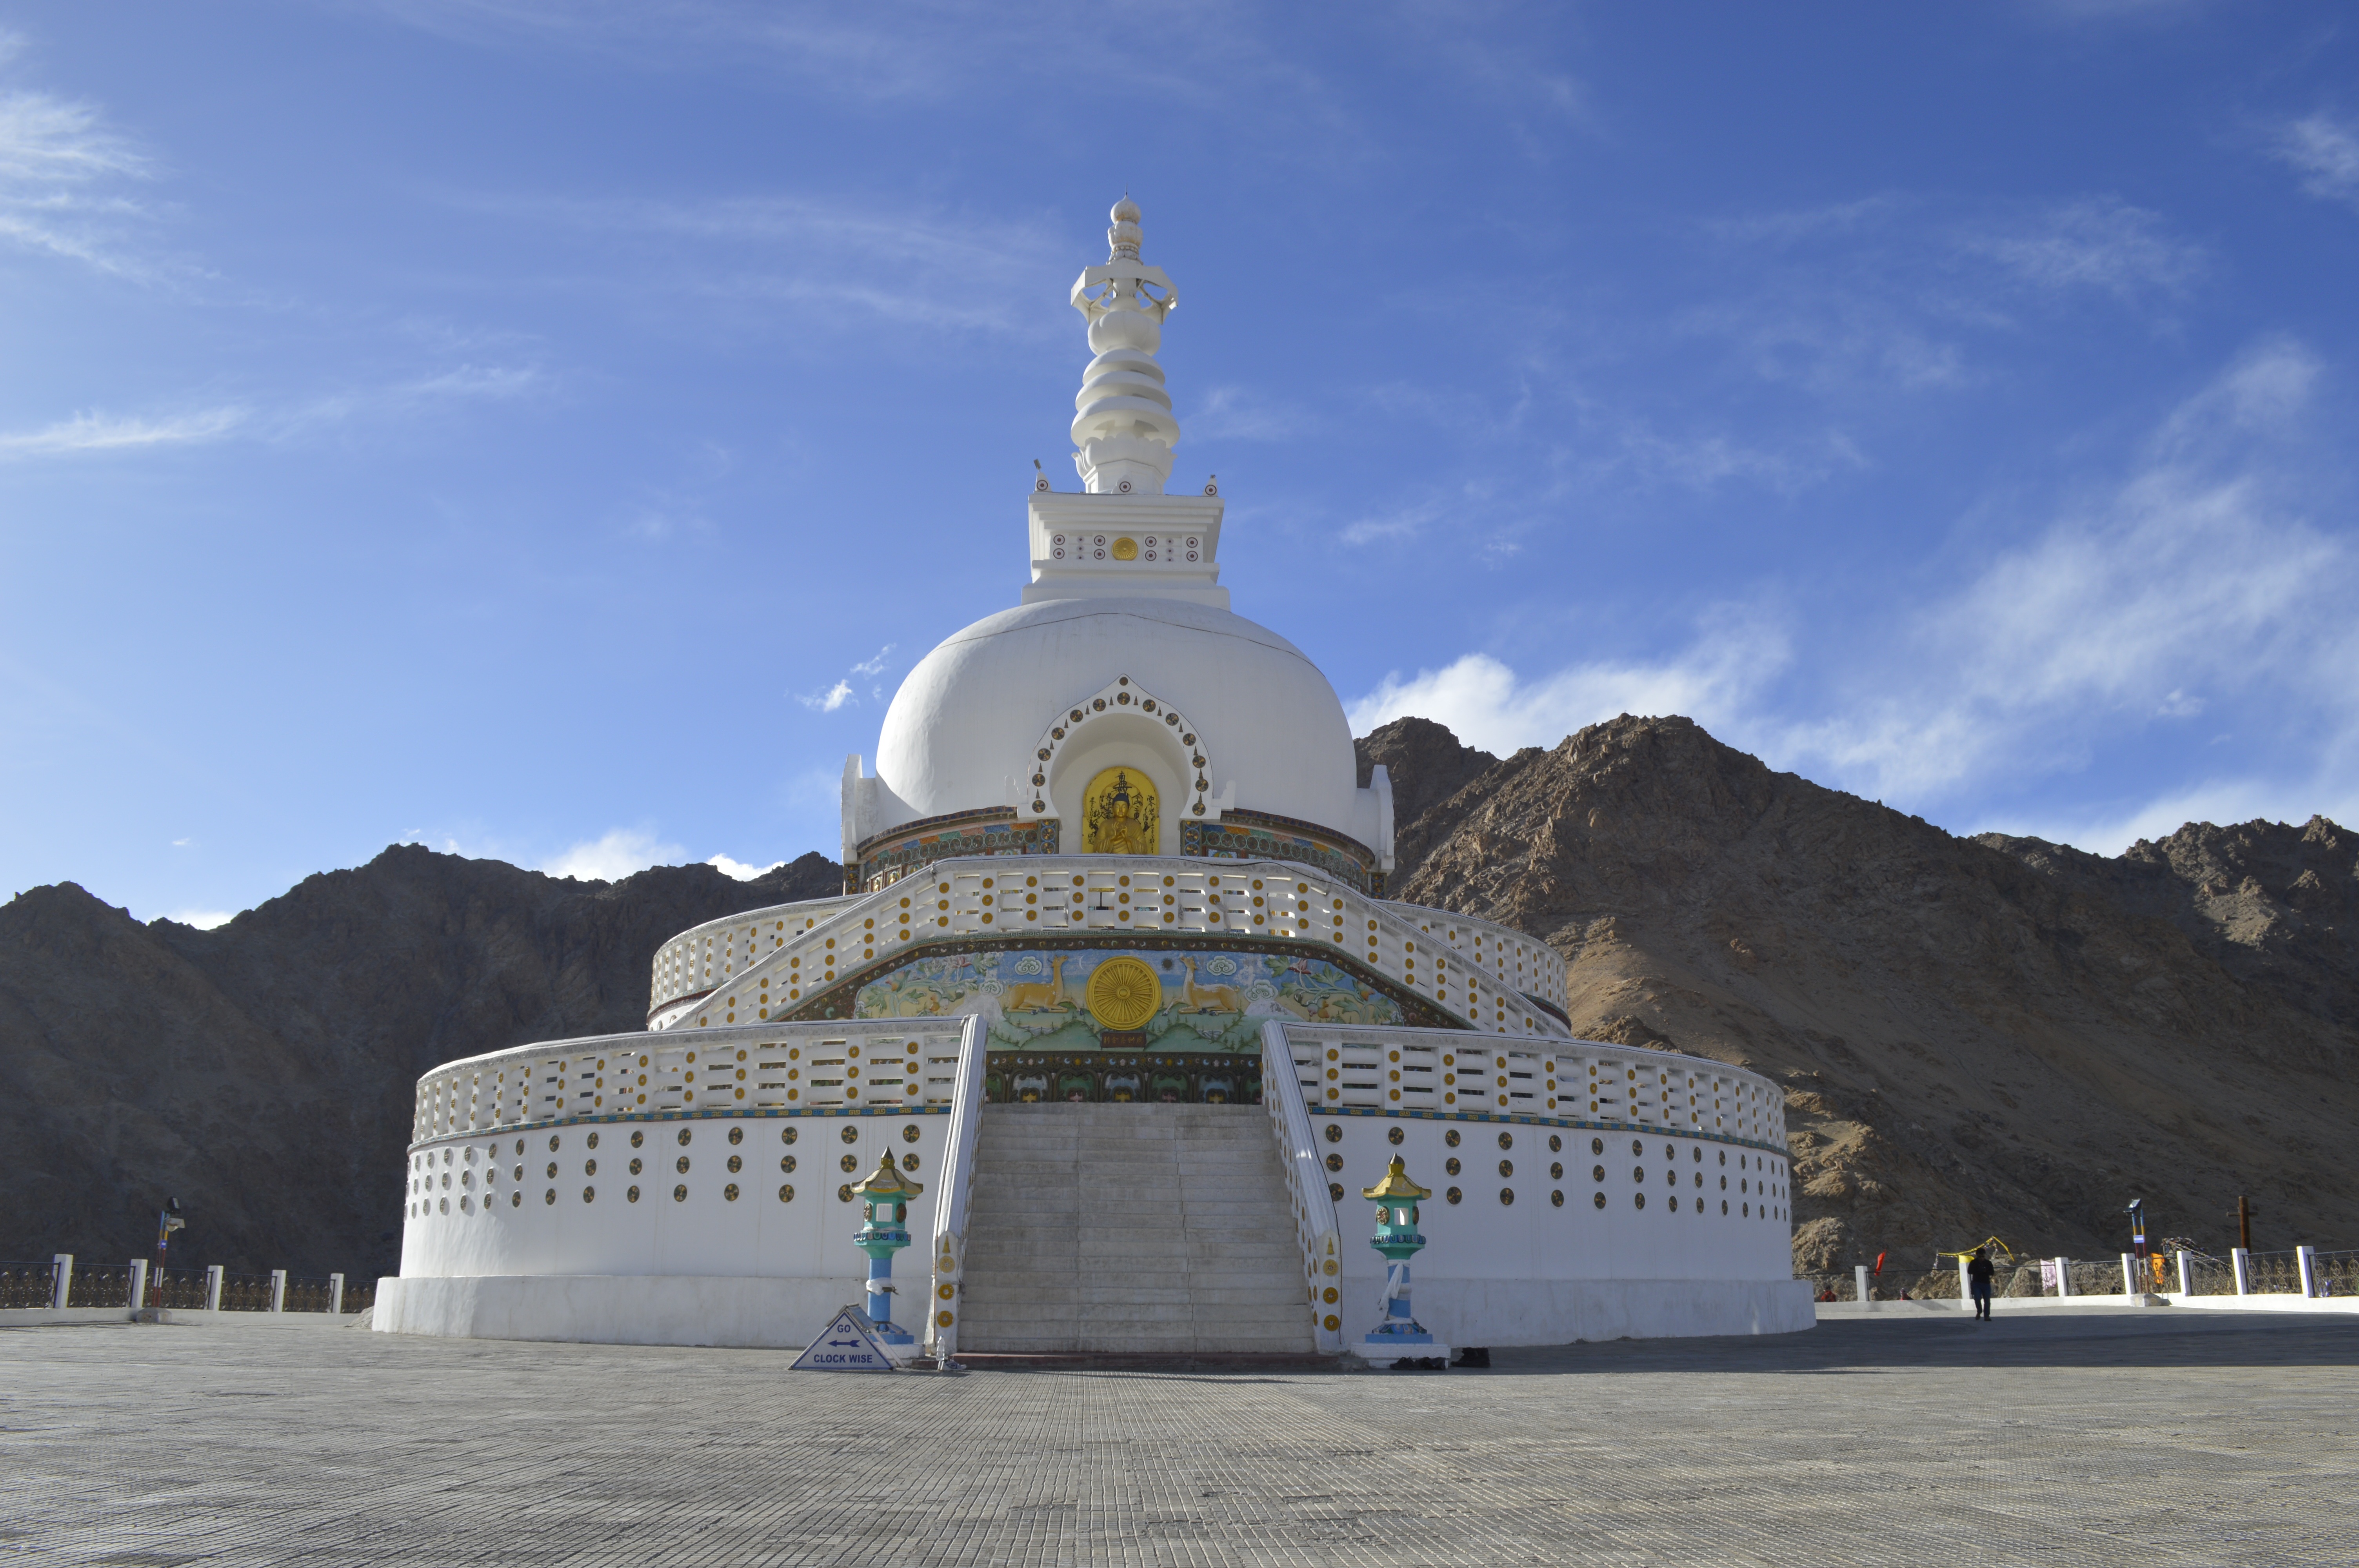
hill, building, monument, religion, landmark, church, chapel, place of worship, temple, monastery, mosque, buddha, culture, india, dome, god, stupa, ladakh, leh, historic site, shanti stupa